Answer in natural language. Which object is closer to the camera taking this photo, white wooden chair with metal legs (highlighted by a blue box) or framed landscape photograph with black wood frame (highlighted by a green box)? Choose between the following options: white wooden chair with metal legs (highlighted by a blue box) or framed landscape photograph with black wood frame (highlighted by a green box)
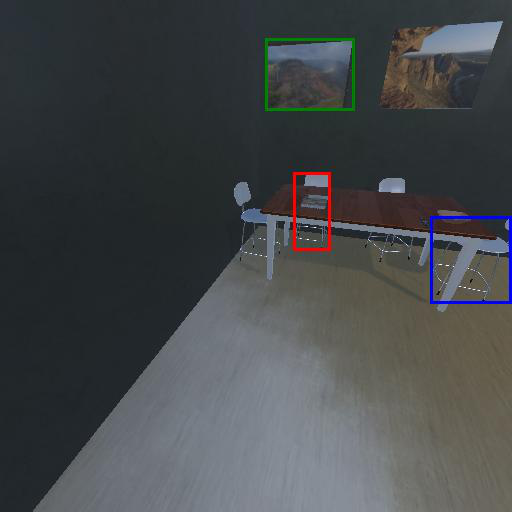
<answer>white wooden chair with metal legs (highlighted by a blue box)</answer>